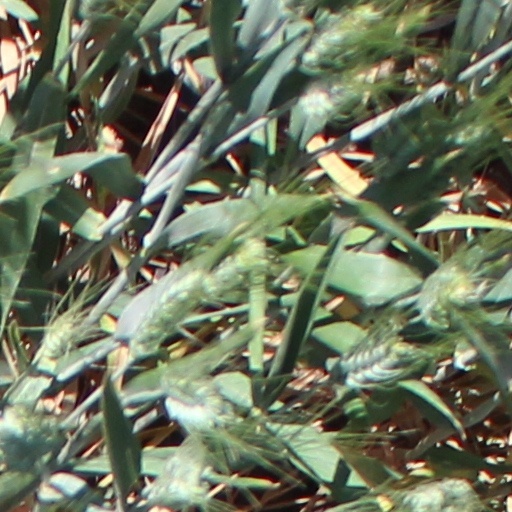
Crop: wheat